Culture of Gjakova

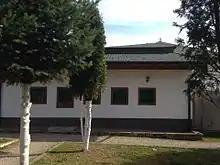
The Grand Tekke

The Grand Tekke, is located close to the Big Bazaar, next to the Clock Tower (Albanian: Sahat Kulla). It was built in the seventeenth century and remains the oldest tekke of the Saad Tarikat (a local tribe of the Muslim sect) in the entire Rumelia (the old Ballkan). It was established by Sheikh Sulejman Axhiza Baba in 1582, with the origin from the Bushati family in Shkodër, Albania (Bushatlinjet). Sheikh Sulejman lived in Gjakova together with his three sons for a few years. One of his sons, Danjoll Efendiu, followed in his footsteps by becoming the first imam in the Hadumi Mosque in Gjakova. After a while, Sheikh Sulejman, along with his third son, moved to Prizren, the closest city to Gjakova and built the Saad Tekke in Marash, the center of the town. A focal point of the whole of the Grand Tekke is the shrine "tyrbe" where the saints are buried. There are also the so-called "samahanes" where people perform their religious practices, and the residential section where the family and its members, who take care of the Tekke, live.